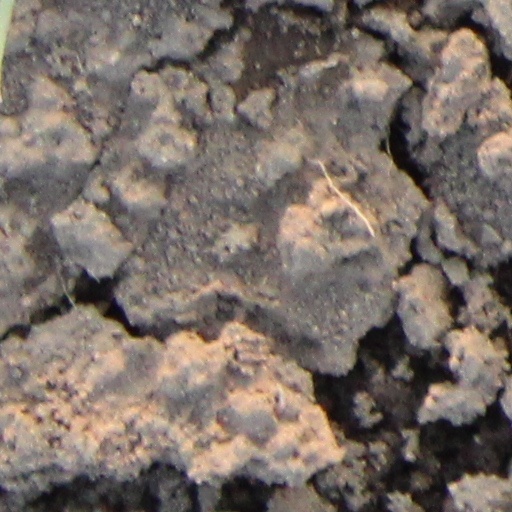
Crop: wheat